Olympic Bell

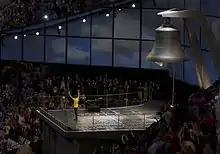
Bradley Wiggins began the 2012 opening ceremony by ringing the Olympic Bell.

The Olympic Bell was commissioned and cast for the 2012 London Olympic Games, and is the largest harmonically tuned bell in the world. Cast in bronze bell metal, it is high with a diameter of , and weighs . The bell is now displayed in the Olympic Park.